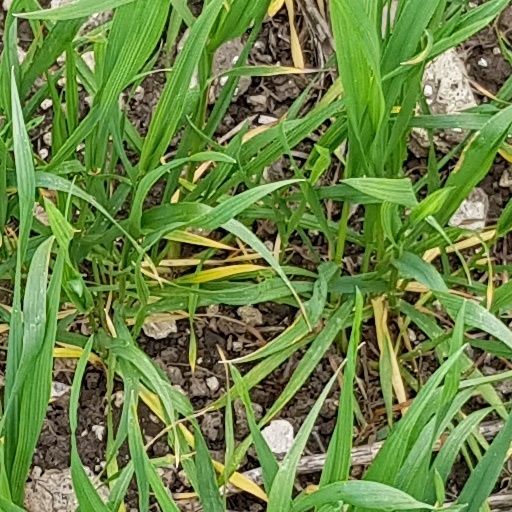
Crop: wheat